Taugon

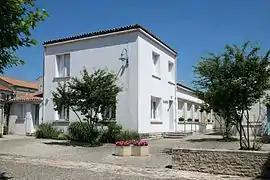
The town hall in Taugon

Taugon is a commune in the Charente-Maritime department in the Nouvelle-Aquitaine region in southwestern France.